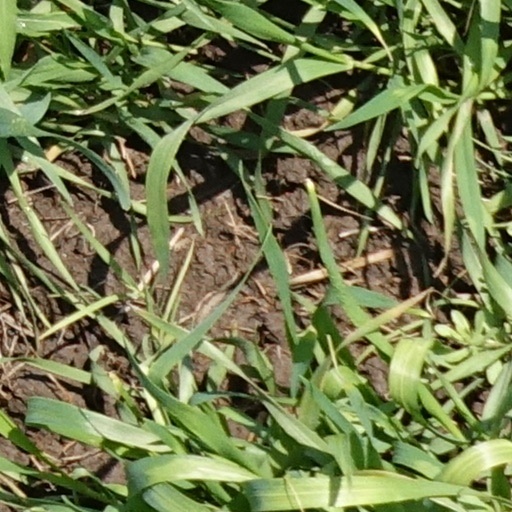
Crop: wheat